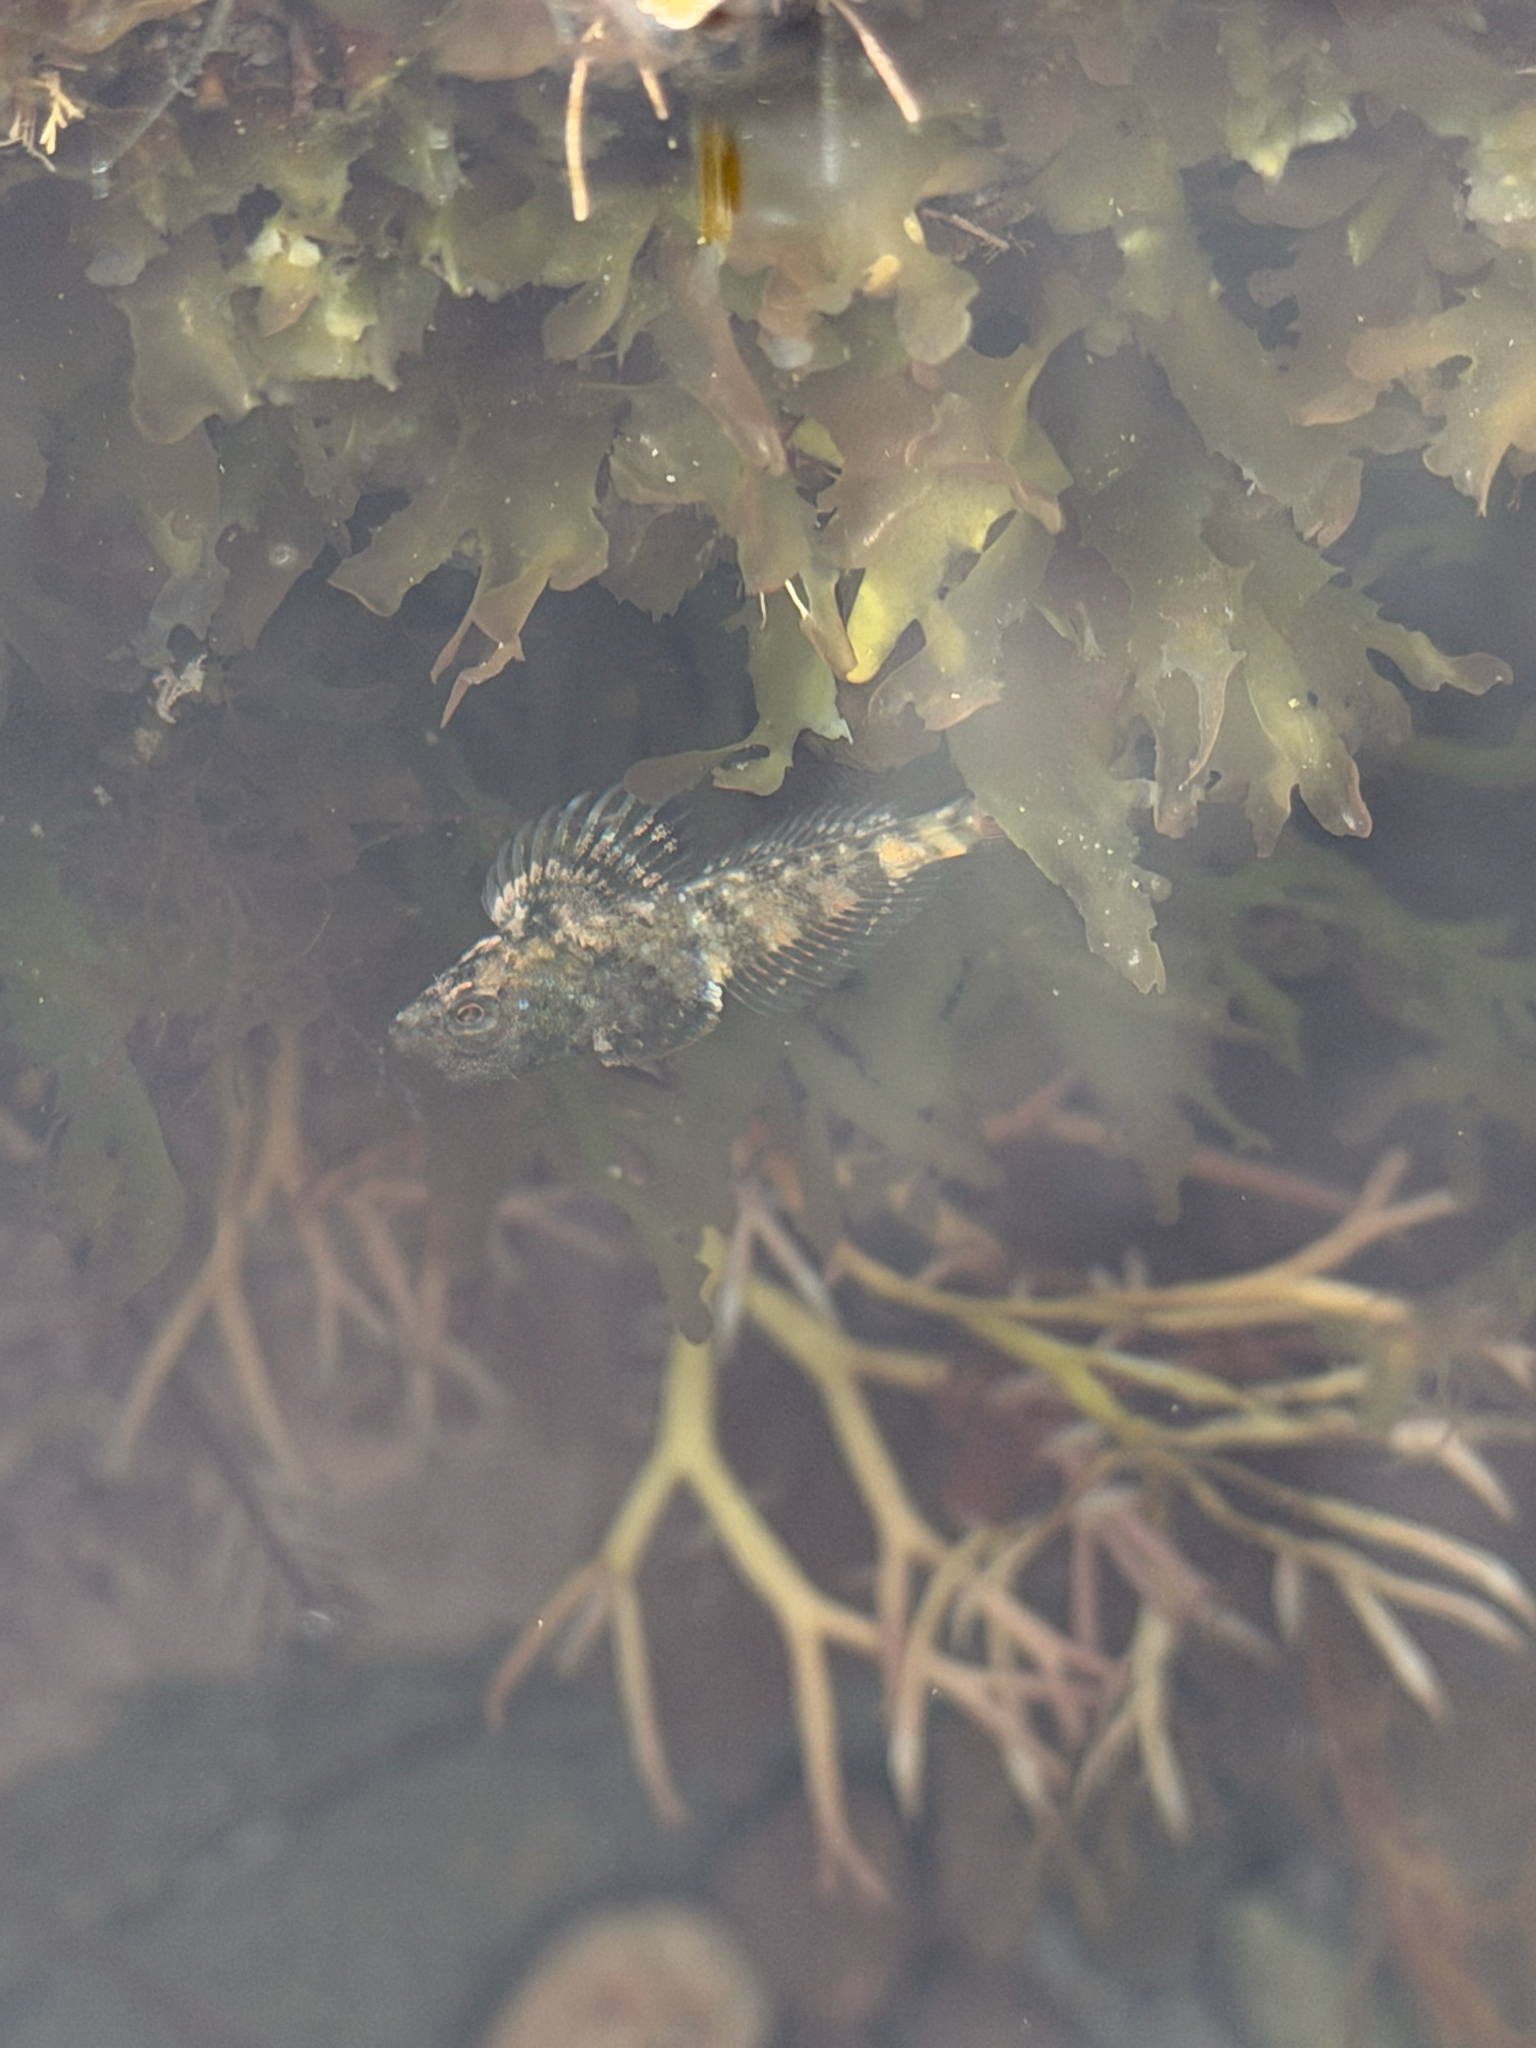
fish (species not among the labelled classes)